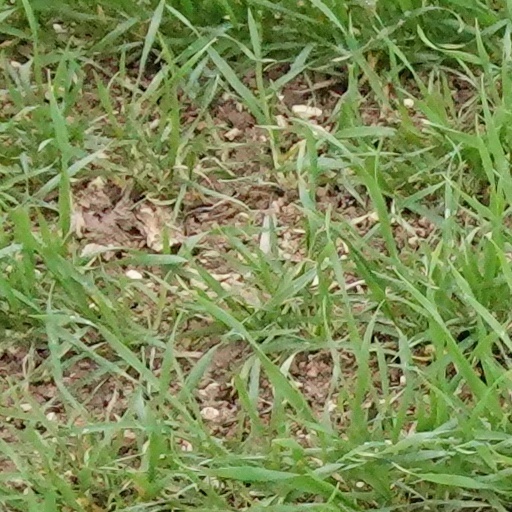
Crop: wheat